Country Spirit

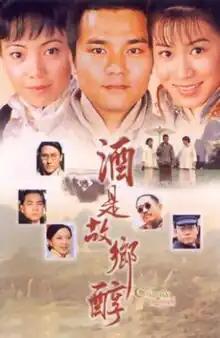

Country Spirit "Plain Love III" was a television drama series produced by TVB. The series takes place in a winery in China in the early 1900s. The series, totaling 42 episodes, follows a widow in a ghost marriage and her husband's house servant.